Merlin Hanbury-Tracy, 7th Baron Sudeley

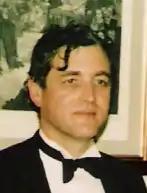
Baron Sudeley in 1987

Merlin Charles Sainthill Hanbury-Tracy, 7th Baron Sudeley, (17 June 1939 – 5 September 2022) was a British hereditary peer, author, and monarchist. In 1941, at the age of two, he succeeded his first cousin once removed, Richard Hanbury-Tracy, 6th Baron Sudeley, to the Barony of Sudeley and until the reforms of House of Lords Act 1999, he regularly sat as a hereditary peer.